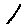
Label: 1